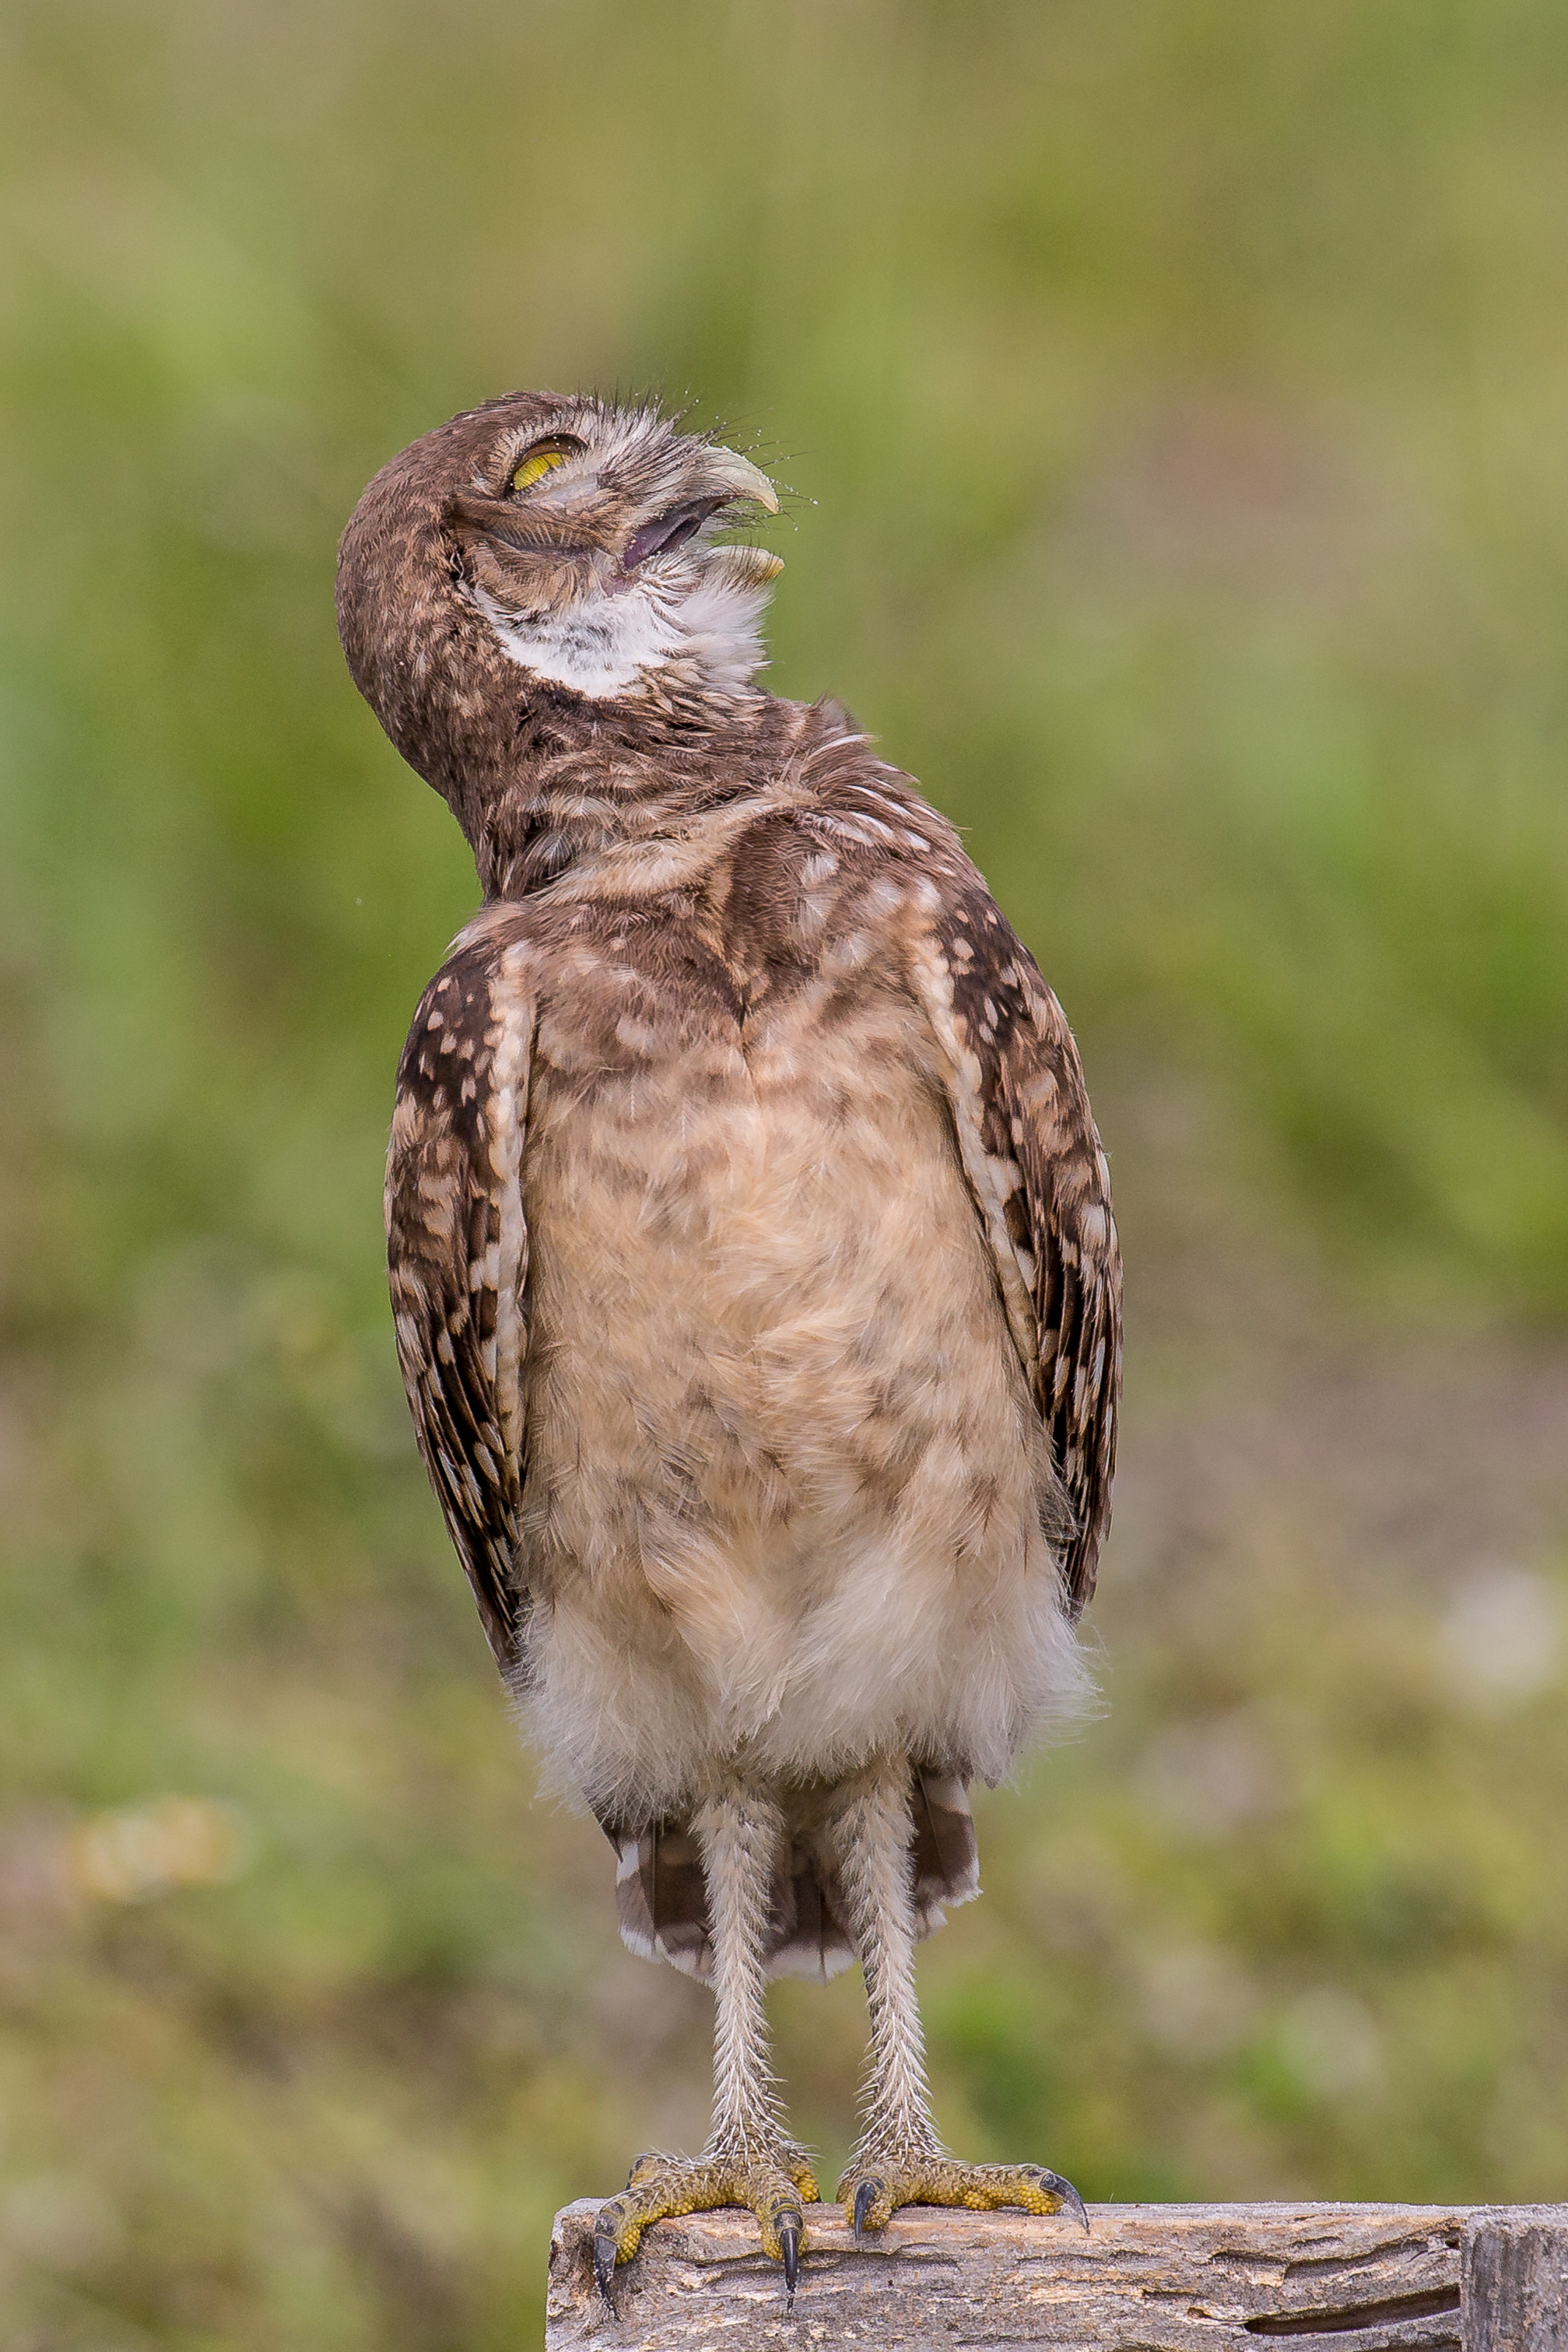
bird, wildlife, beak, hawk, fauna, bird of prey, vertebrate, buzzard, naturethroughthelens